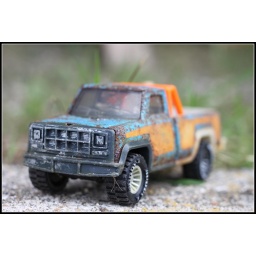
An old rusty Buddy L toy truck that has spent many years near salt water.